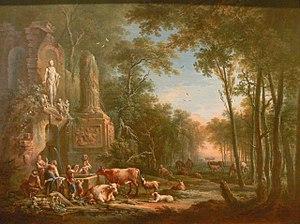
Le bocage
Jean-Baptiste Claudot, dit Claudot de Nancy, né à Badonviller le 19 septembre 1733, mort à Nancy le 27 décembre 1805, est un peintre paysagiste et décorateur lorrain, puis français après 1766.